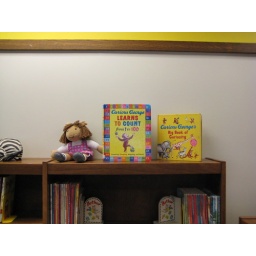
Picture rail above the book shelf